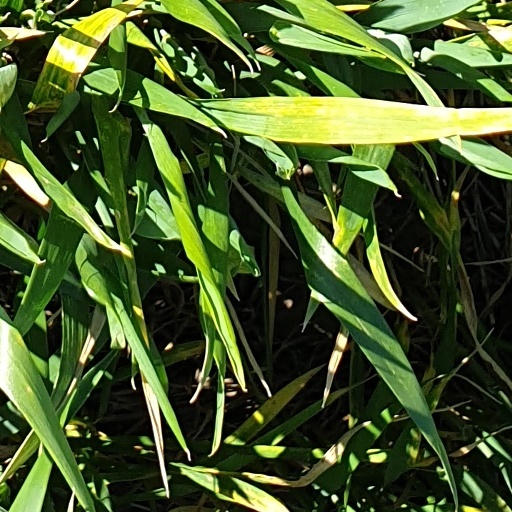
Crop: wheat